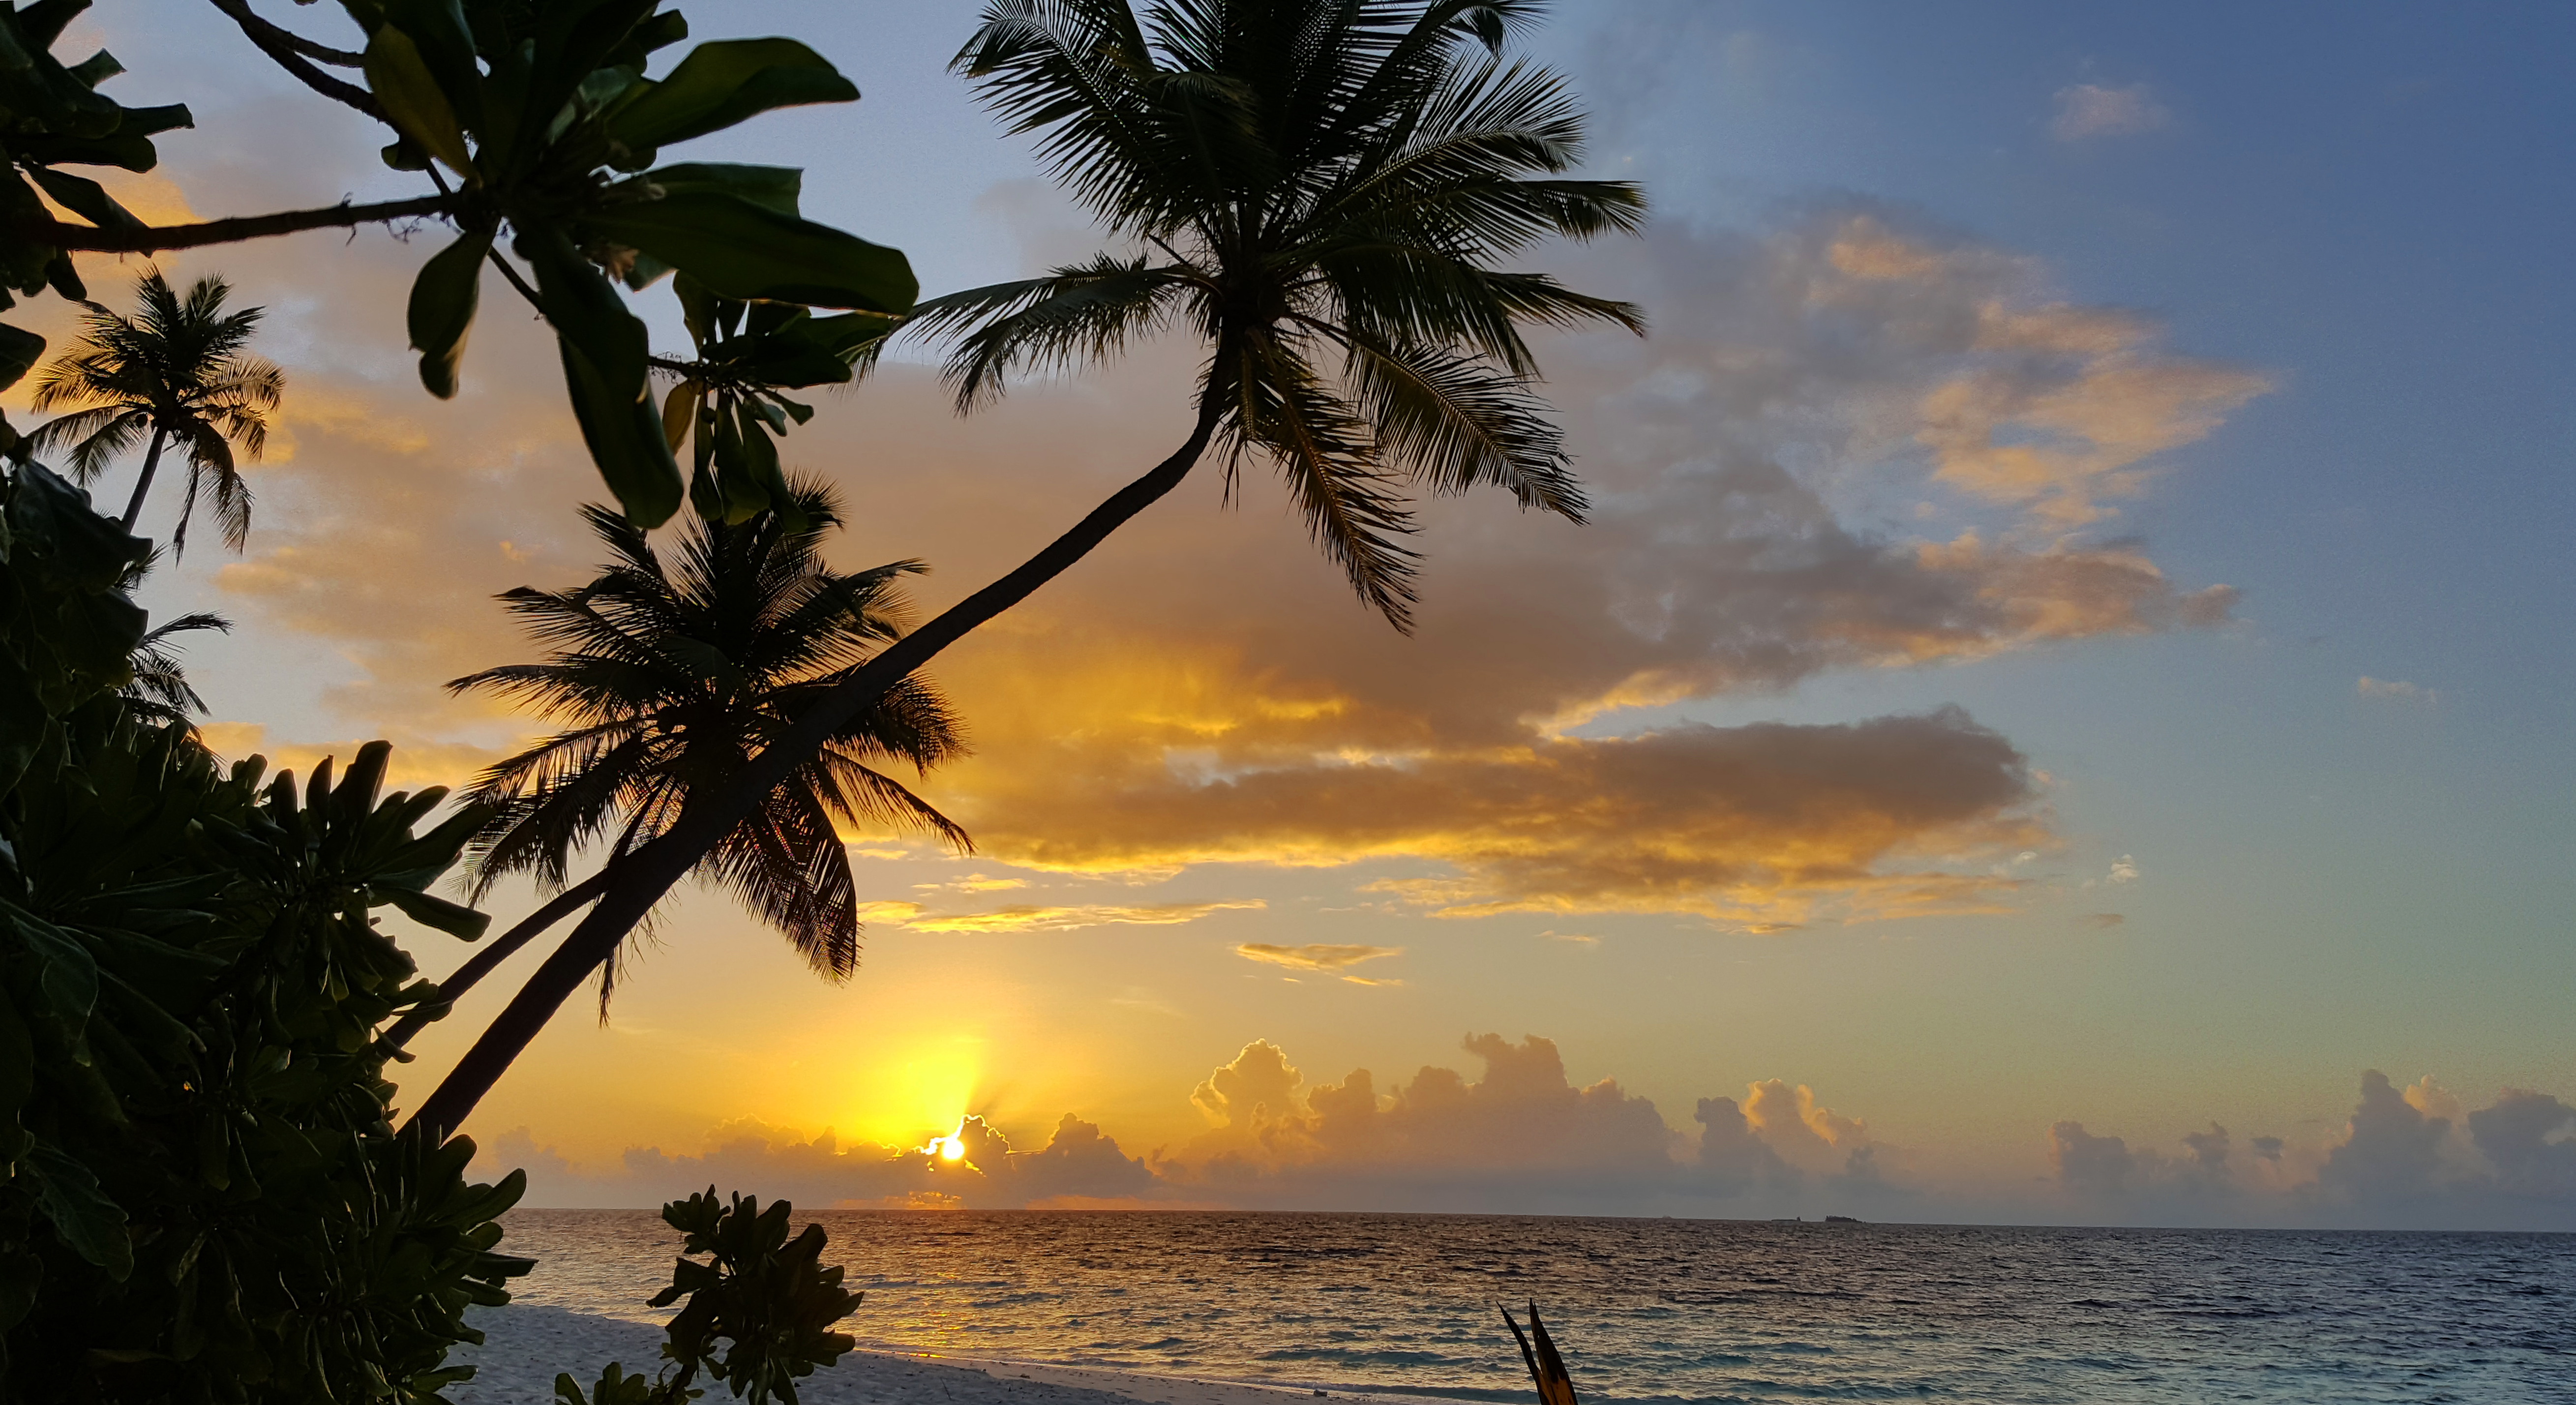
sky, tree, tropics, nature, palm tree, sunset, arecales, ocean, horizon, sea, caribbean, woody plant, sunrise, cloud, morning, beach, elaeis, evening, plant, vacation, afterglow, attalea speciosa, shore, calm, coast, landscape, dusk, coconut, sunlight, borassus flabellifer, bay, coastal and oceanic landforms, wave, tourism